Oriel College, Oxford

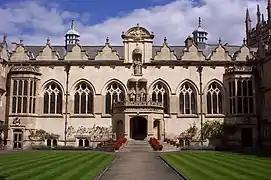
East range of First Quad; the ornate portico in the centre leads into a hall, the doors on either side lead to the undercroft (left) and chapel (right).

The Oriel Street site was acquired between 1329 and 1392. Nothing survives of the original buildings, La Oriole and the smaller St Martin's Hall in the south-east; both were demolished before the quadrangle was built in the artisan mannerist style during the 17th century. The south and west ranges and the gate tower were built around 1620 to 1622; the north and east ranges and the chapel buildings date from 1637 to 1642. The façade of the east range forms a classical E shape comprising the college chapel, hall and undercroft. The exterior and interior of the ranges are topped by an alternating pattern of decorative gables. The gate house has a Perpendicular portal and canted Gothic oriel windows, with fan vaulting in the entrance. The room above has a particularly fine plaster ceiling and chimney piece of stucco caryatids and panelling interlaced with studded bands sprouting into large flowers.